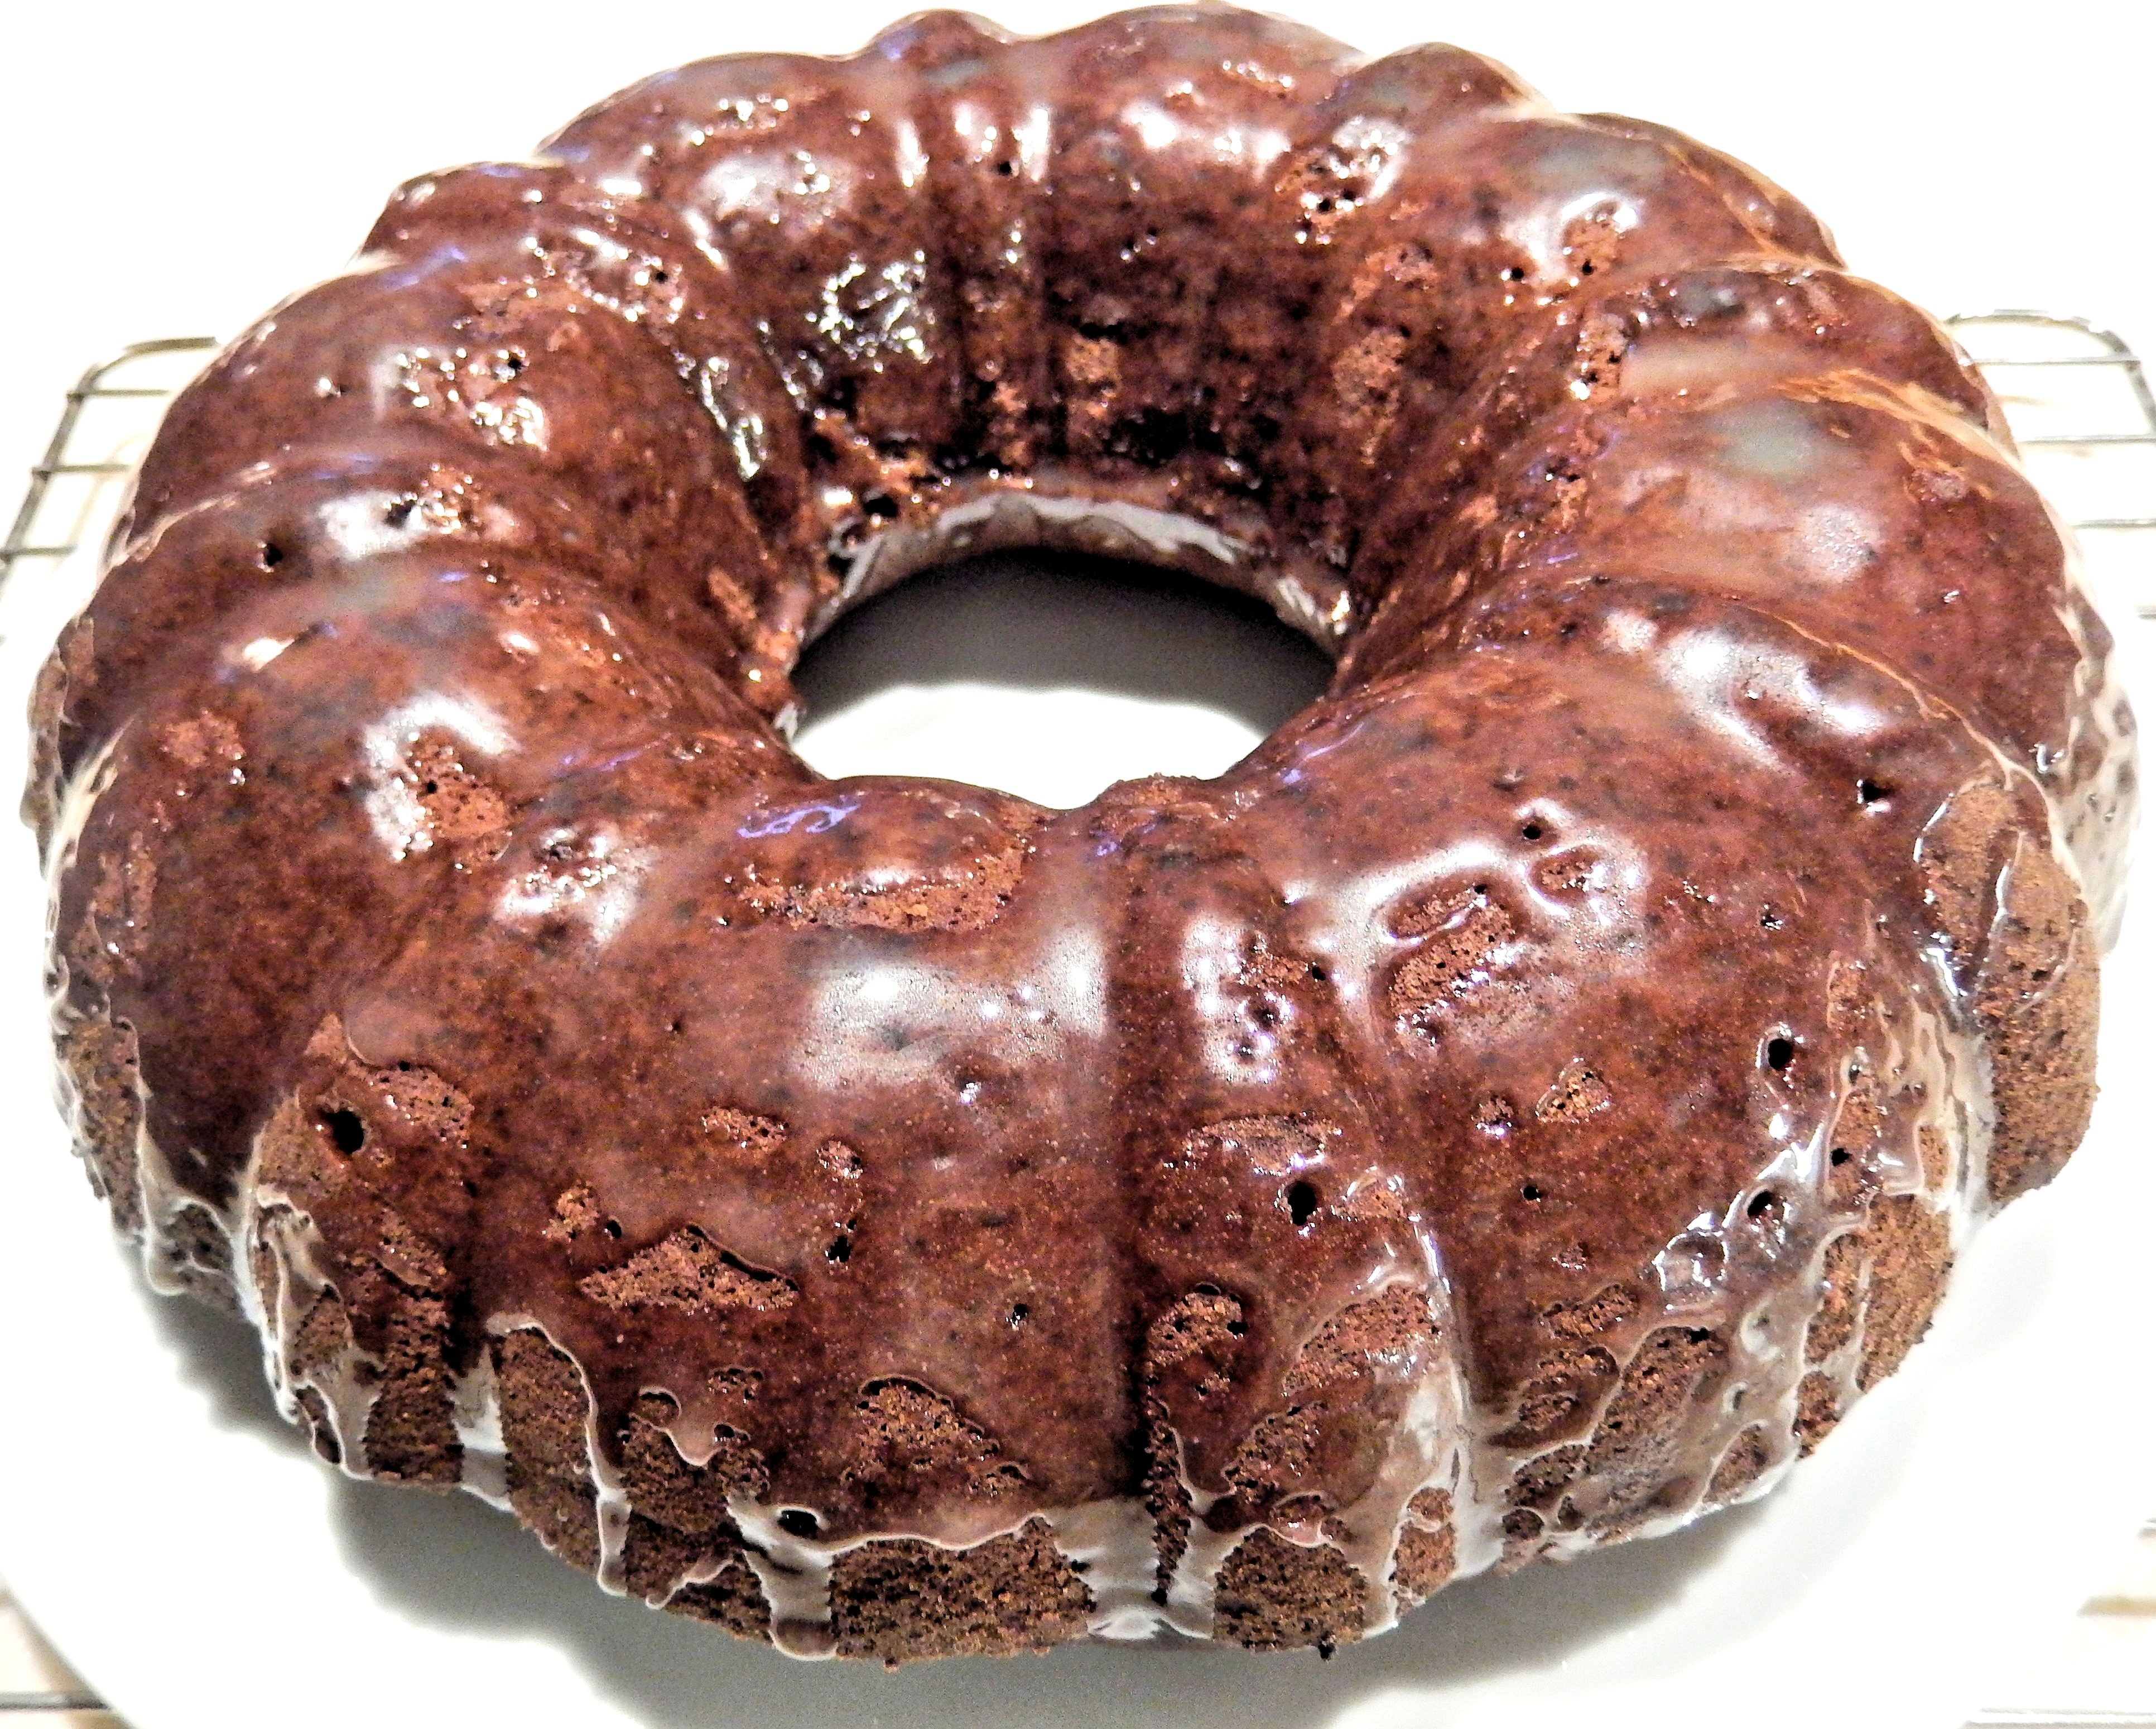
food, produce, chocolate, dessert, cake, chocolate cake, bundt cake, caramel sauce, baked goods, gugelhupf, fruit cake